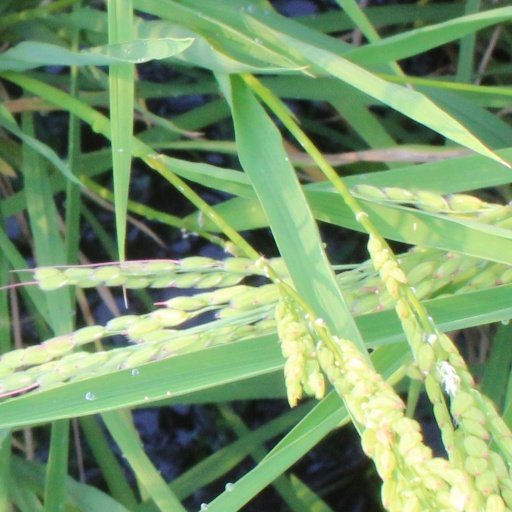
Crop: rice